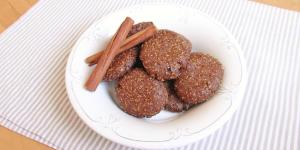
galletas de jengibre y canela